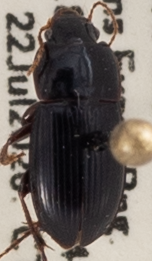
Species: Harpalus ellipsis
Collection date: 2020-07-22
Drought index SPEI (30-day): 0.058
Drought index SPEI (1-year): -0.728
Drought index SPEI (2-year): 0.198